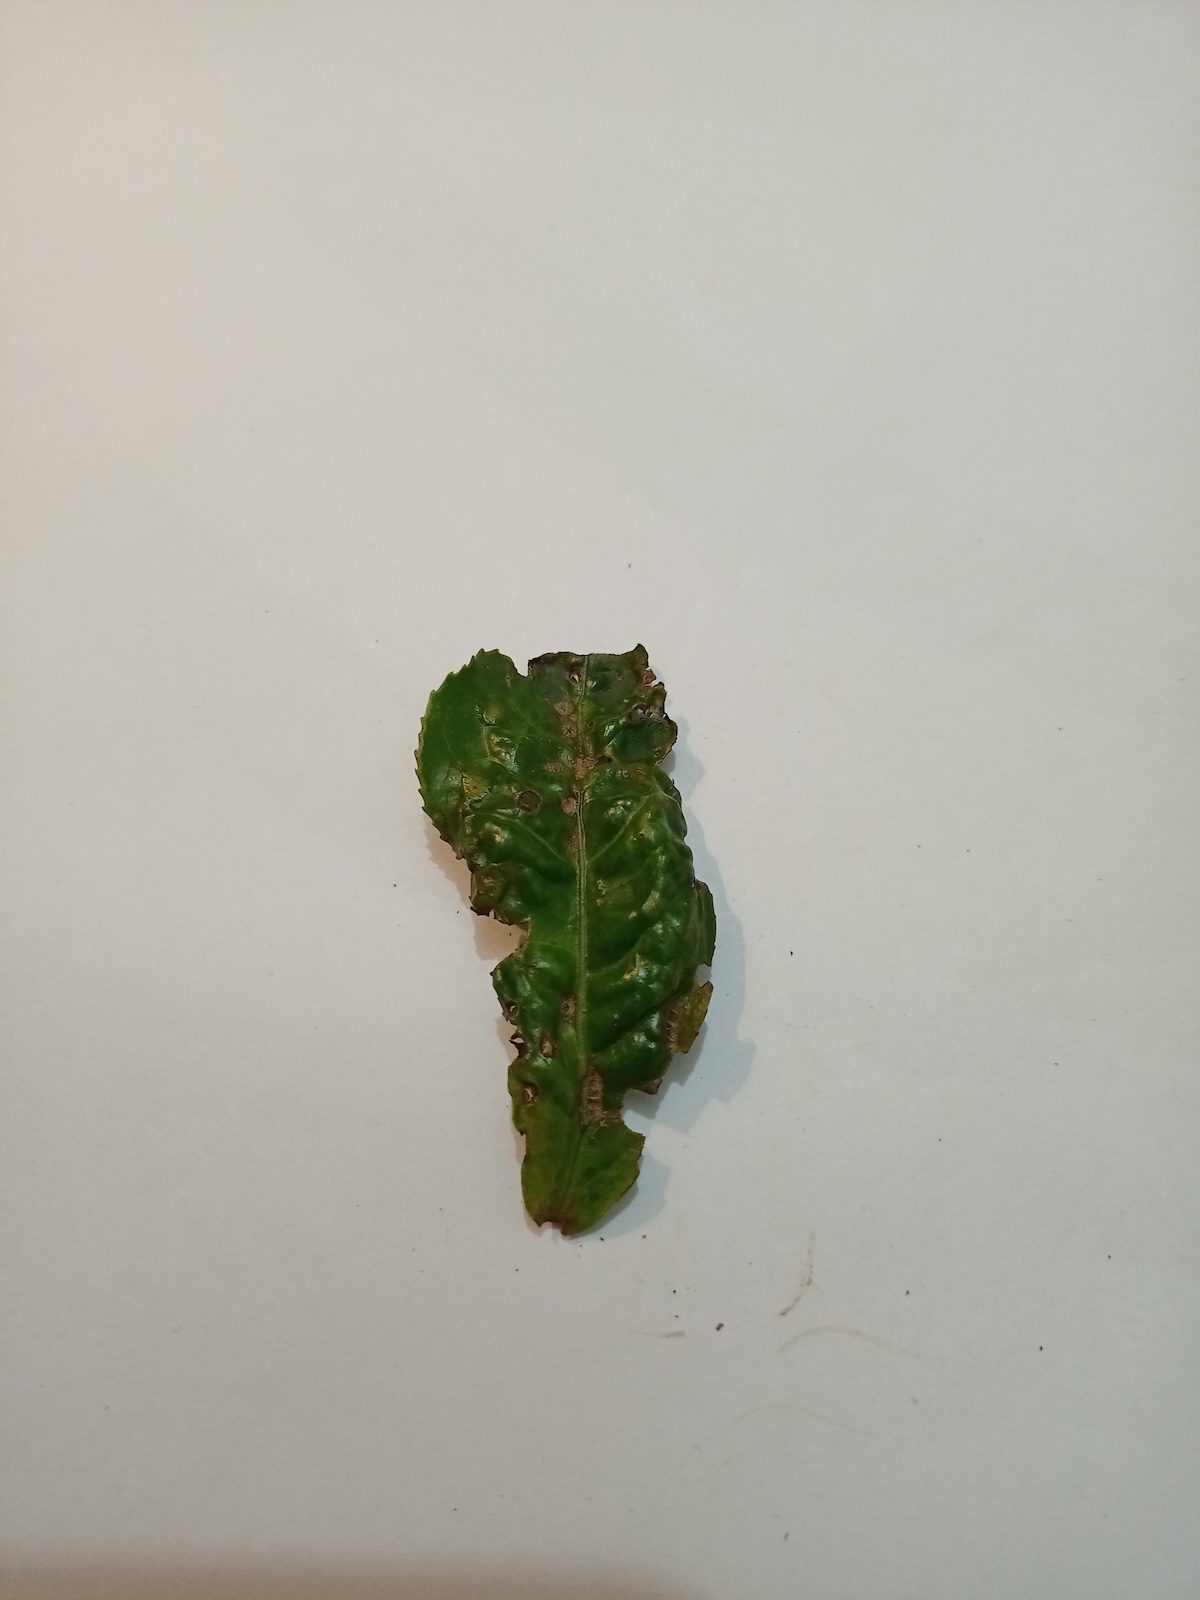
Label: Green mirid bug